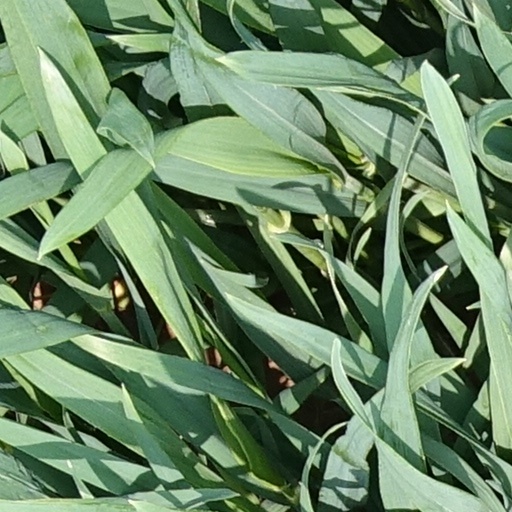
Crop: wheat